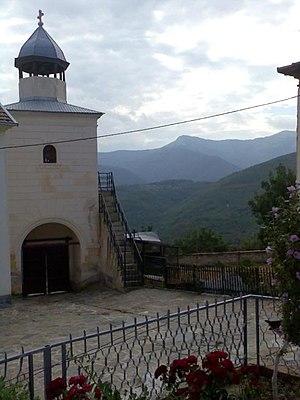
Le Porétché ou Porétchyé et Porétchié, est une région naturelle de l'ouest de la Macédoine du Nord, caractérisée par un paysage de collines ainsi que par une histoire et des traditions particulières. Le Porétché est limité par deux grands massifs, la Souva Gora à l'ouest et la Yakoupitsa à l'est, qui contribuent à son isolement. Il est traversé par la rivière Treska et compte le plus grand lac de barrage du pays, le lac Kozyak.